Kosciuszko Park (Chicago)

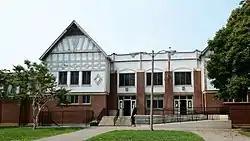

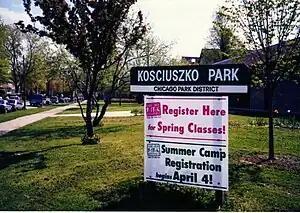
Kosciuszko Park is located by the intersection of Diversey and Pulaski.

Kosciuszko Park is a park located at 2732 N. Avers Ave. Situated along the northern boundary of Chicago's Logan Square community area at Diversey, it is heavily frequented by residents of Avondale and is considered to be part of Jackowo.